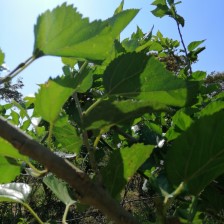
Variety: Buriram60